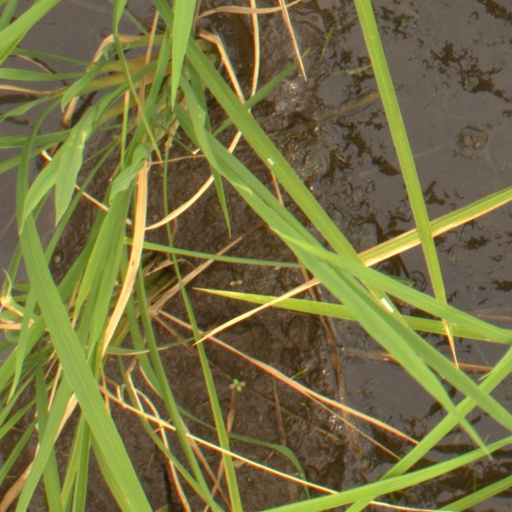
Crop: rice